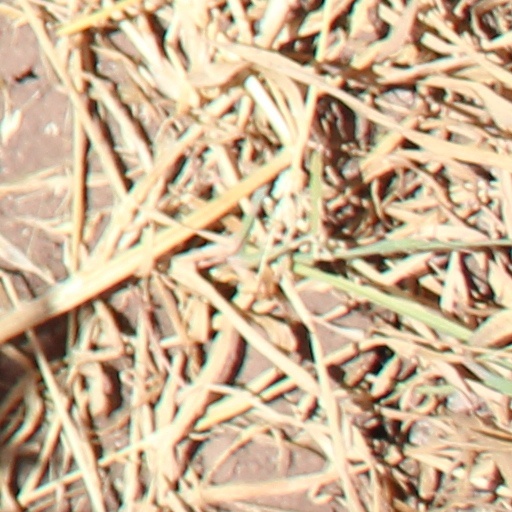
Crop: wheat